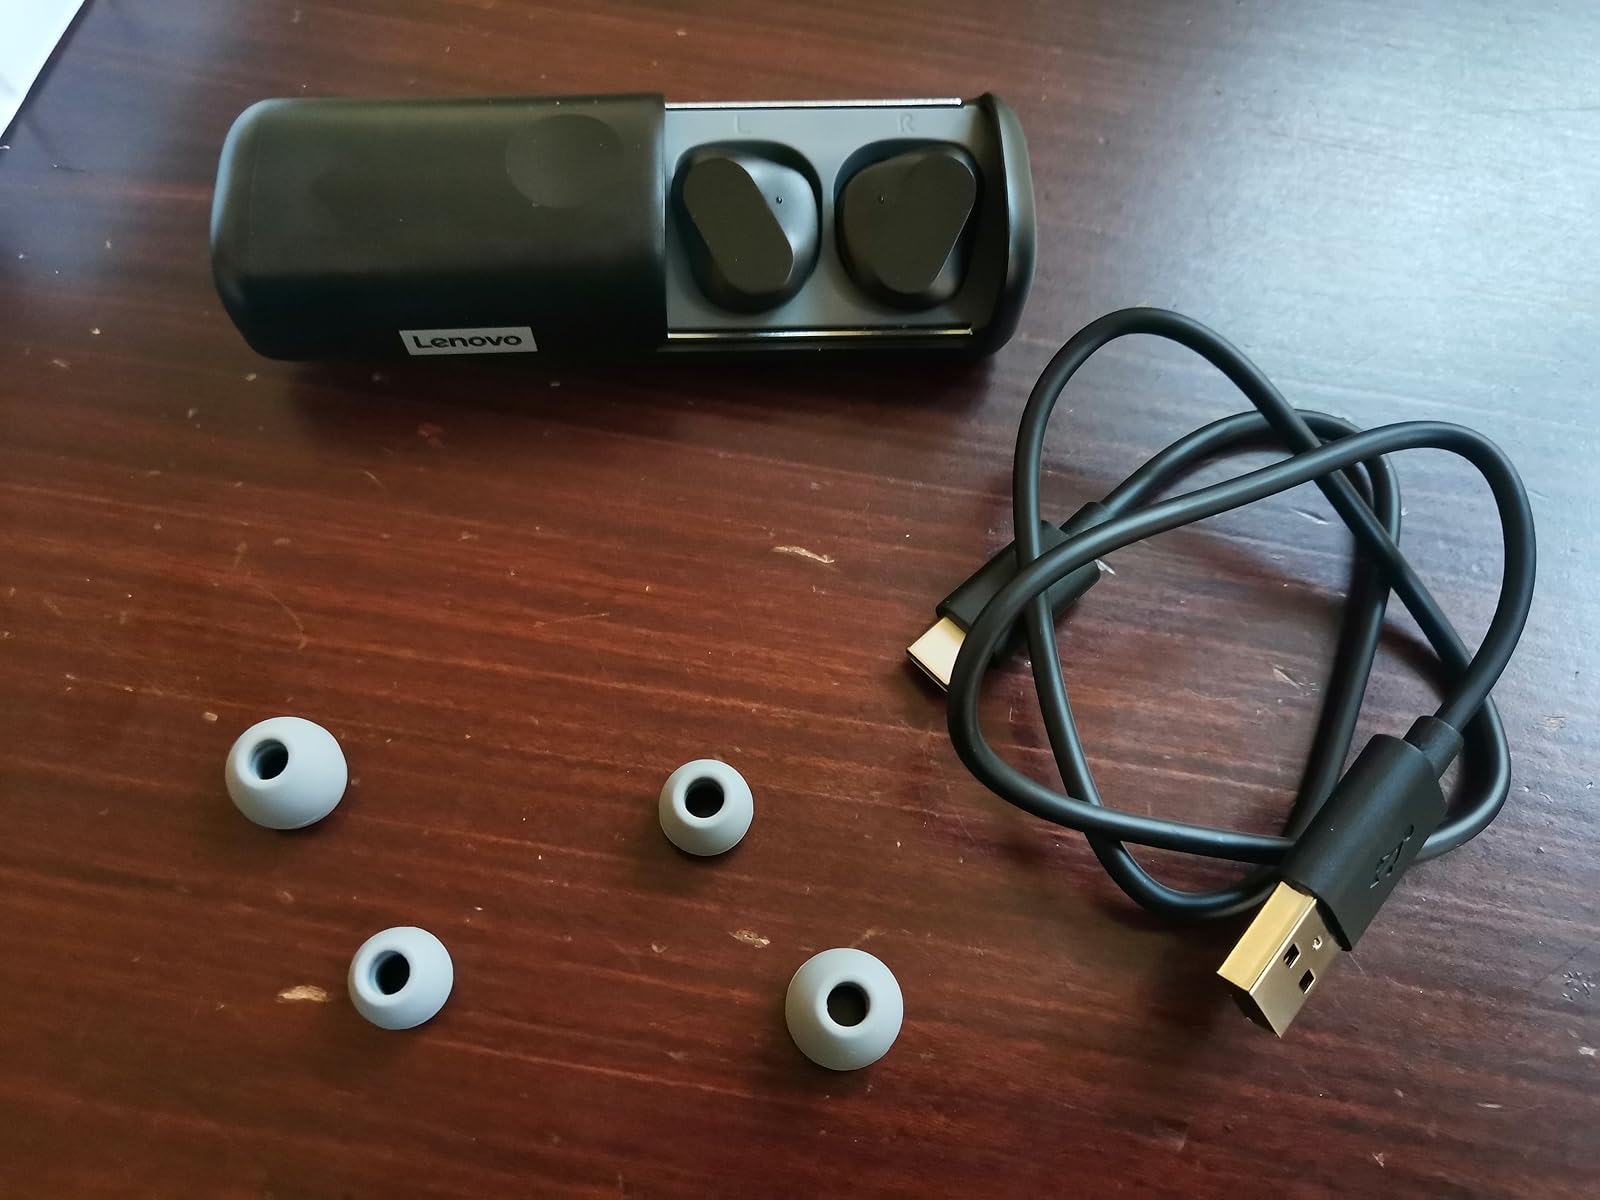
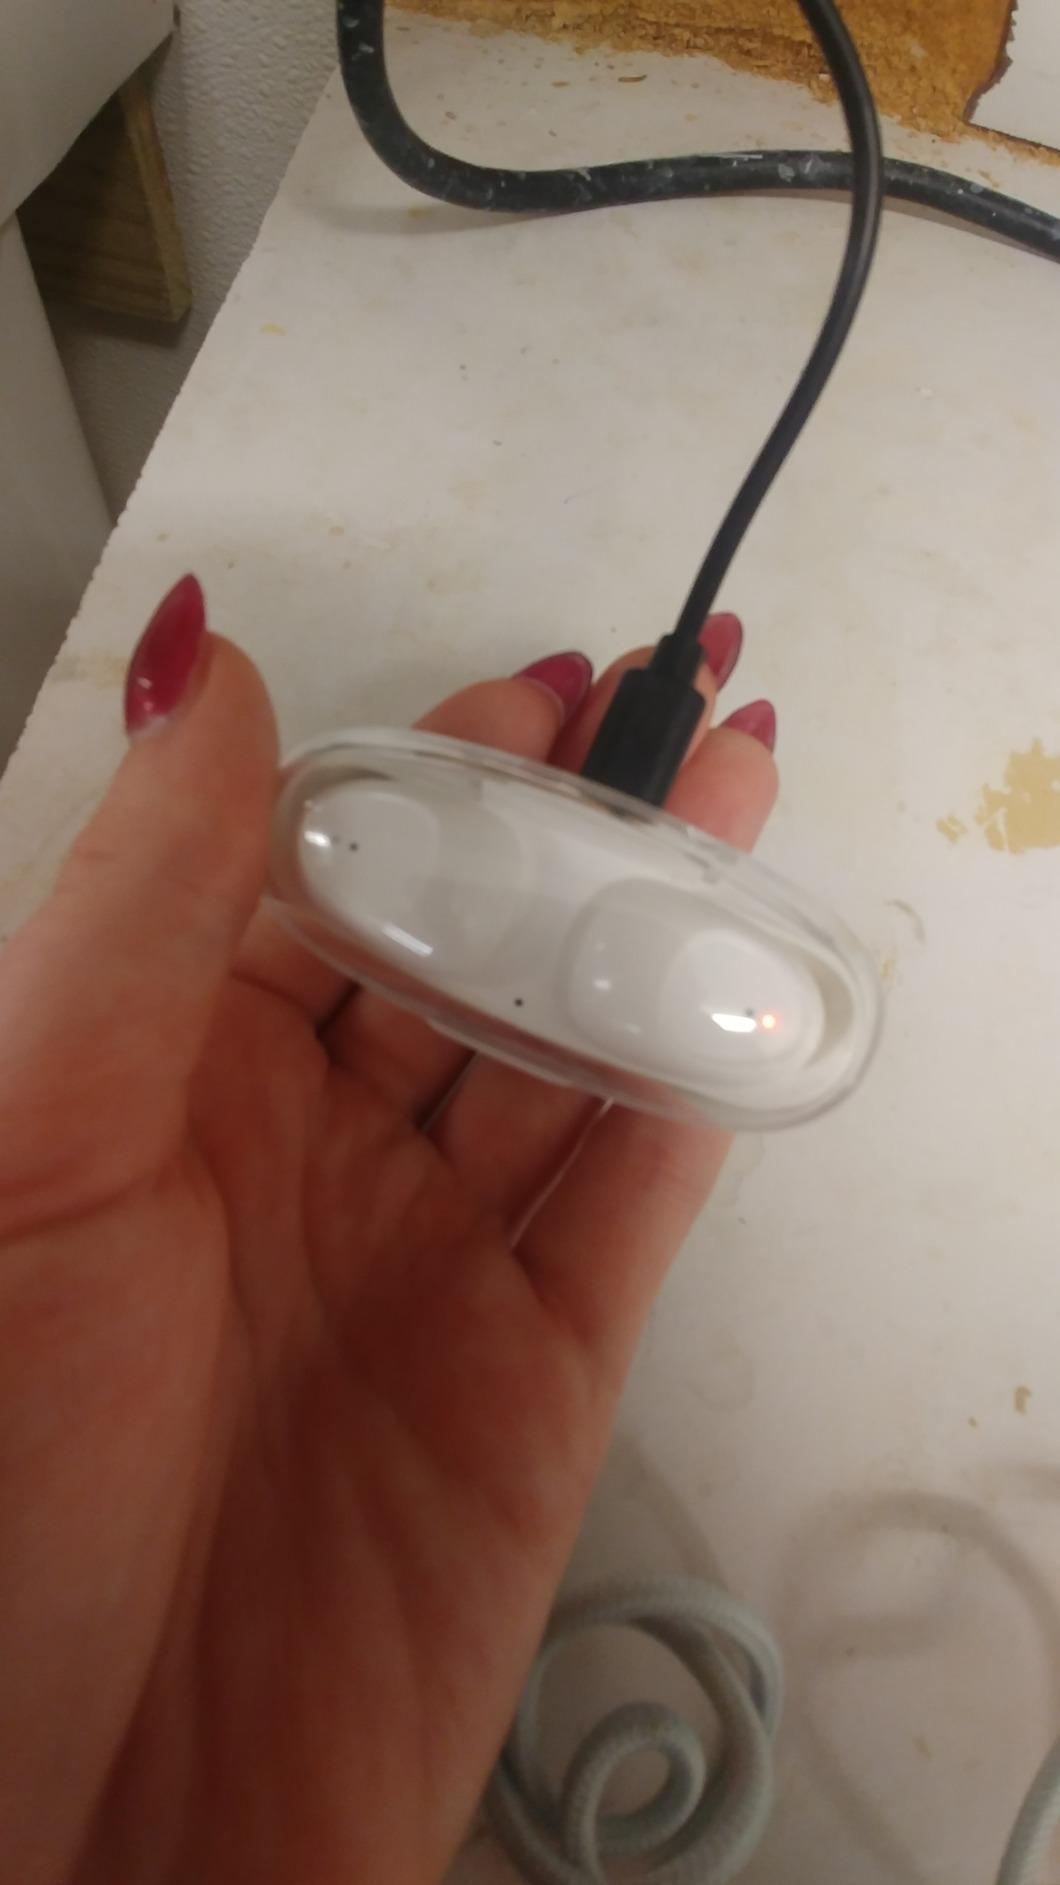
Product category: earbuds
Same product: no